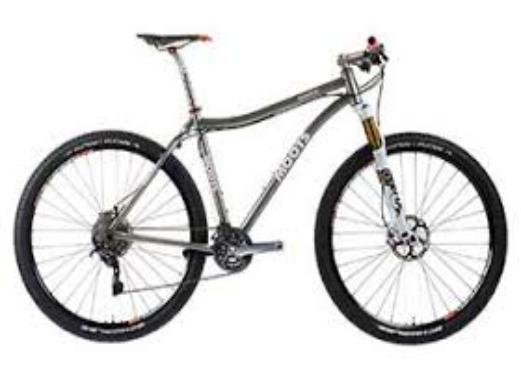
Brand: moots cycles
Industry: Transportation